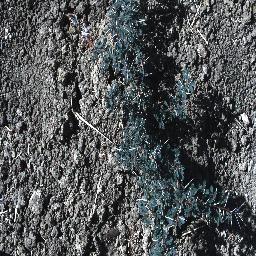
Label: prickly_acacia